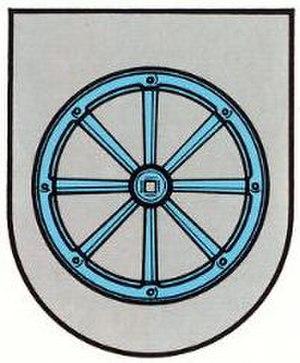
Wahnwegen est une municipalité de la Verbandsgemeinde de Glan-Münchweiler, dans l'arrondissement de Kusel, en Rhénanie-Palatinat, dans l'ouest de l'Allemagne.